Tag (graffiti)

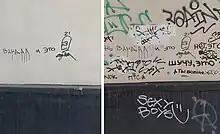
Tags are mostly used for anonymous communication on streets. Kryvyi Rih, Ukraine 2023

Tags may be existing words or made-up by the writer, but are usually only 3–5 letters or digits long, again due to the necessity of speed. Many tags use Latin script even in countries where this is not the primary writing system.